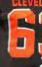
Number: 6